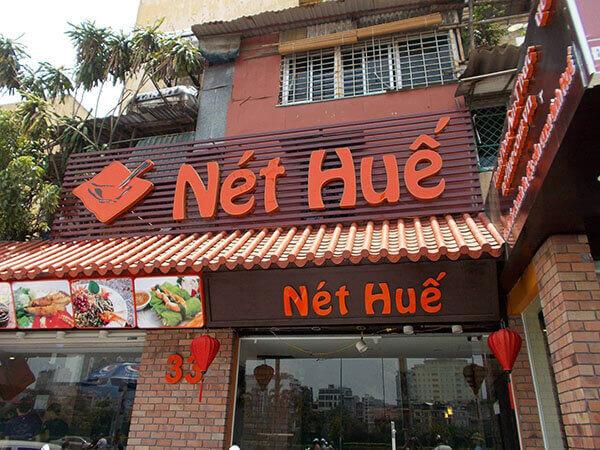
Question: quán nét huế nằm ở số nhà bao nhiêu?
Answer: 33